Combined driving

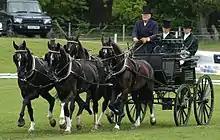
The dressage phase

The dressage test is somewhat similar to dressage under saddle. The test is performed in a 40 by 80 or 40 by 100 metre arena with letter markers, where transitions in speed and gait are to take place. The judge scores each movement on a scale of 0–10, with a 10 being the highest mark possible. The difficulty of the test increases with each subsequent level of competition. At the lower levels, only one judge will normally be positioned at C (the centre of the short side of the arena) and the Test may have 16 movements. At higher levels, three judges may be used and at International competitions and World Championships there may be up to five judges, with the Championship Test having 25 movements. The judges' marks are averaged to generate the score.